BK channel

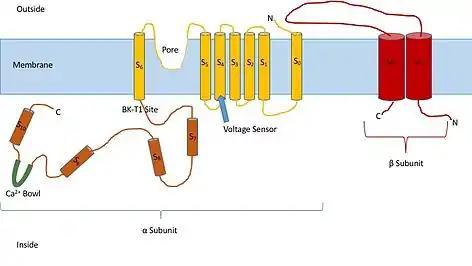
BK Channel Structure

BK channels (big potassium), are large conductance calcium-activated potassium channels, and is also known as BKCa, Maxi-K, slo1, or Kca1.1. BK channels are voltage-gated potassium channels that conduct large amounts of potassium ions (K) across the cell membrane, hence their name, "big potassium". These channels can be activated (opened) by either electrical means, or by increasing Ca concentrations in the cell. BK channels help regulate physiological processes, such as circadian behavioral rhythms and neuronal excitability. BK channels are also involved in many processes in the body, as it is a ubiquitous channel. They have a tetrameric structure that is composed of a transmembrane domain, voltage sensing domain, potassium channel domain, and a cytoplasmic C-terminal domain, with many X-ray structures for reference. Their function is to repolarize the membrane potential by allowing for potassium to flow outward, in response to a depolarization or increase in calcium levels.